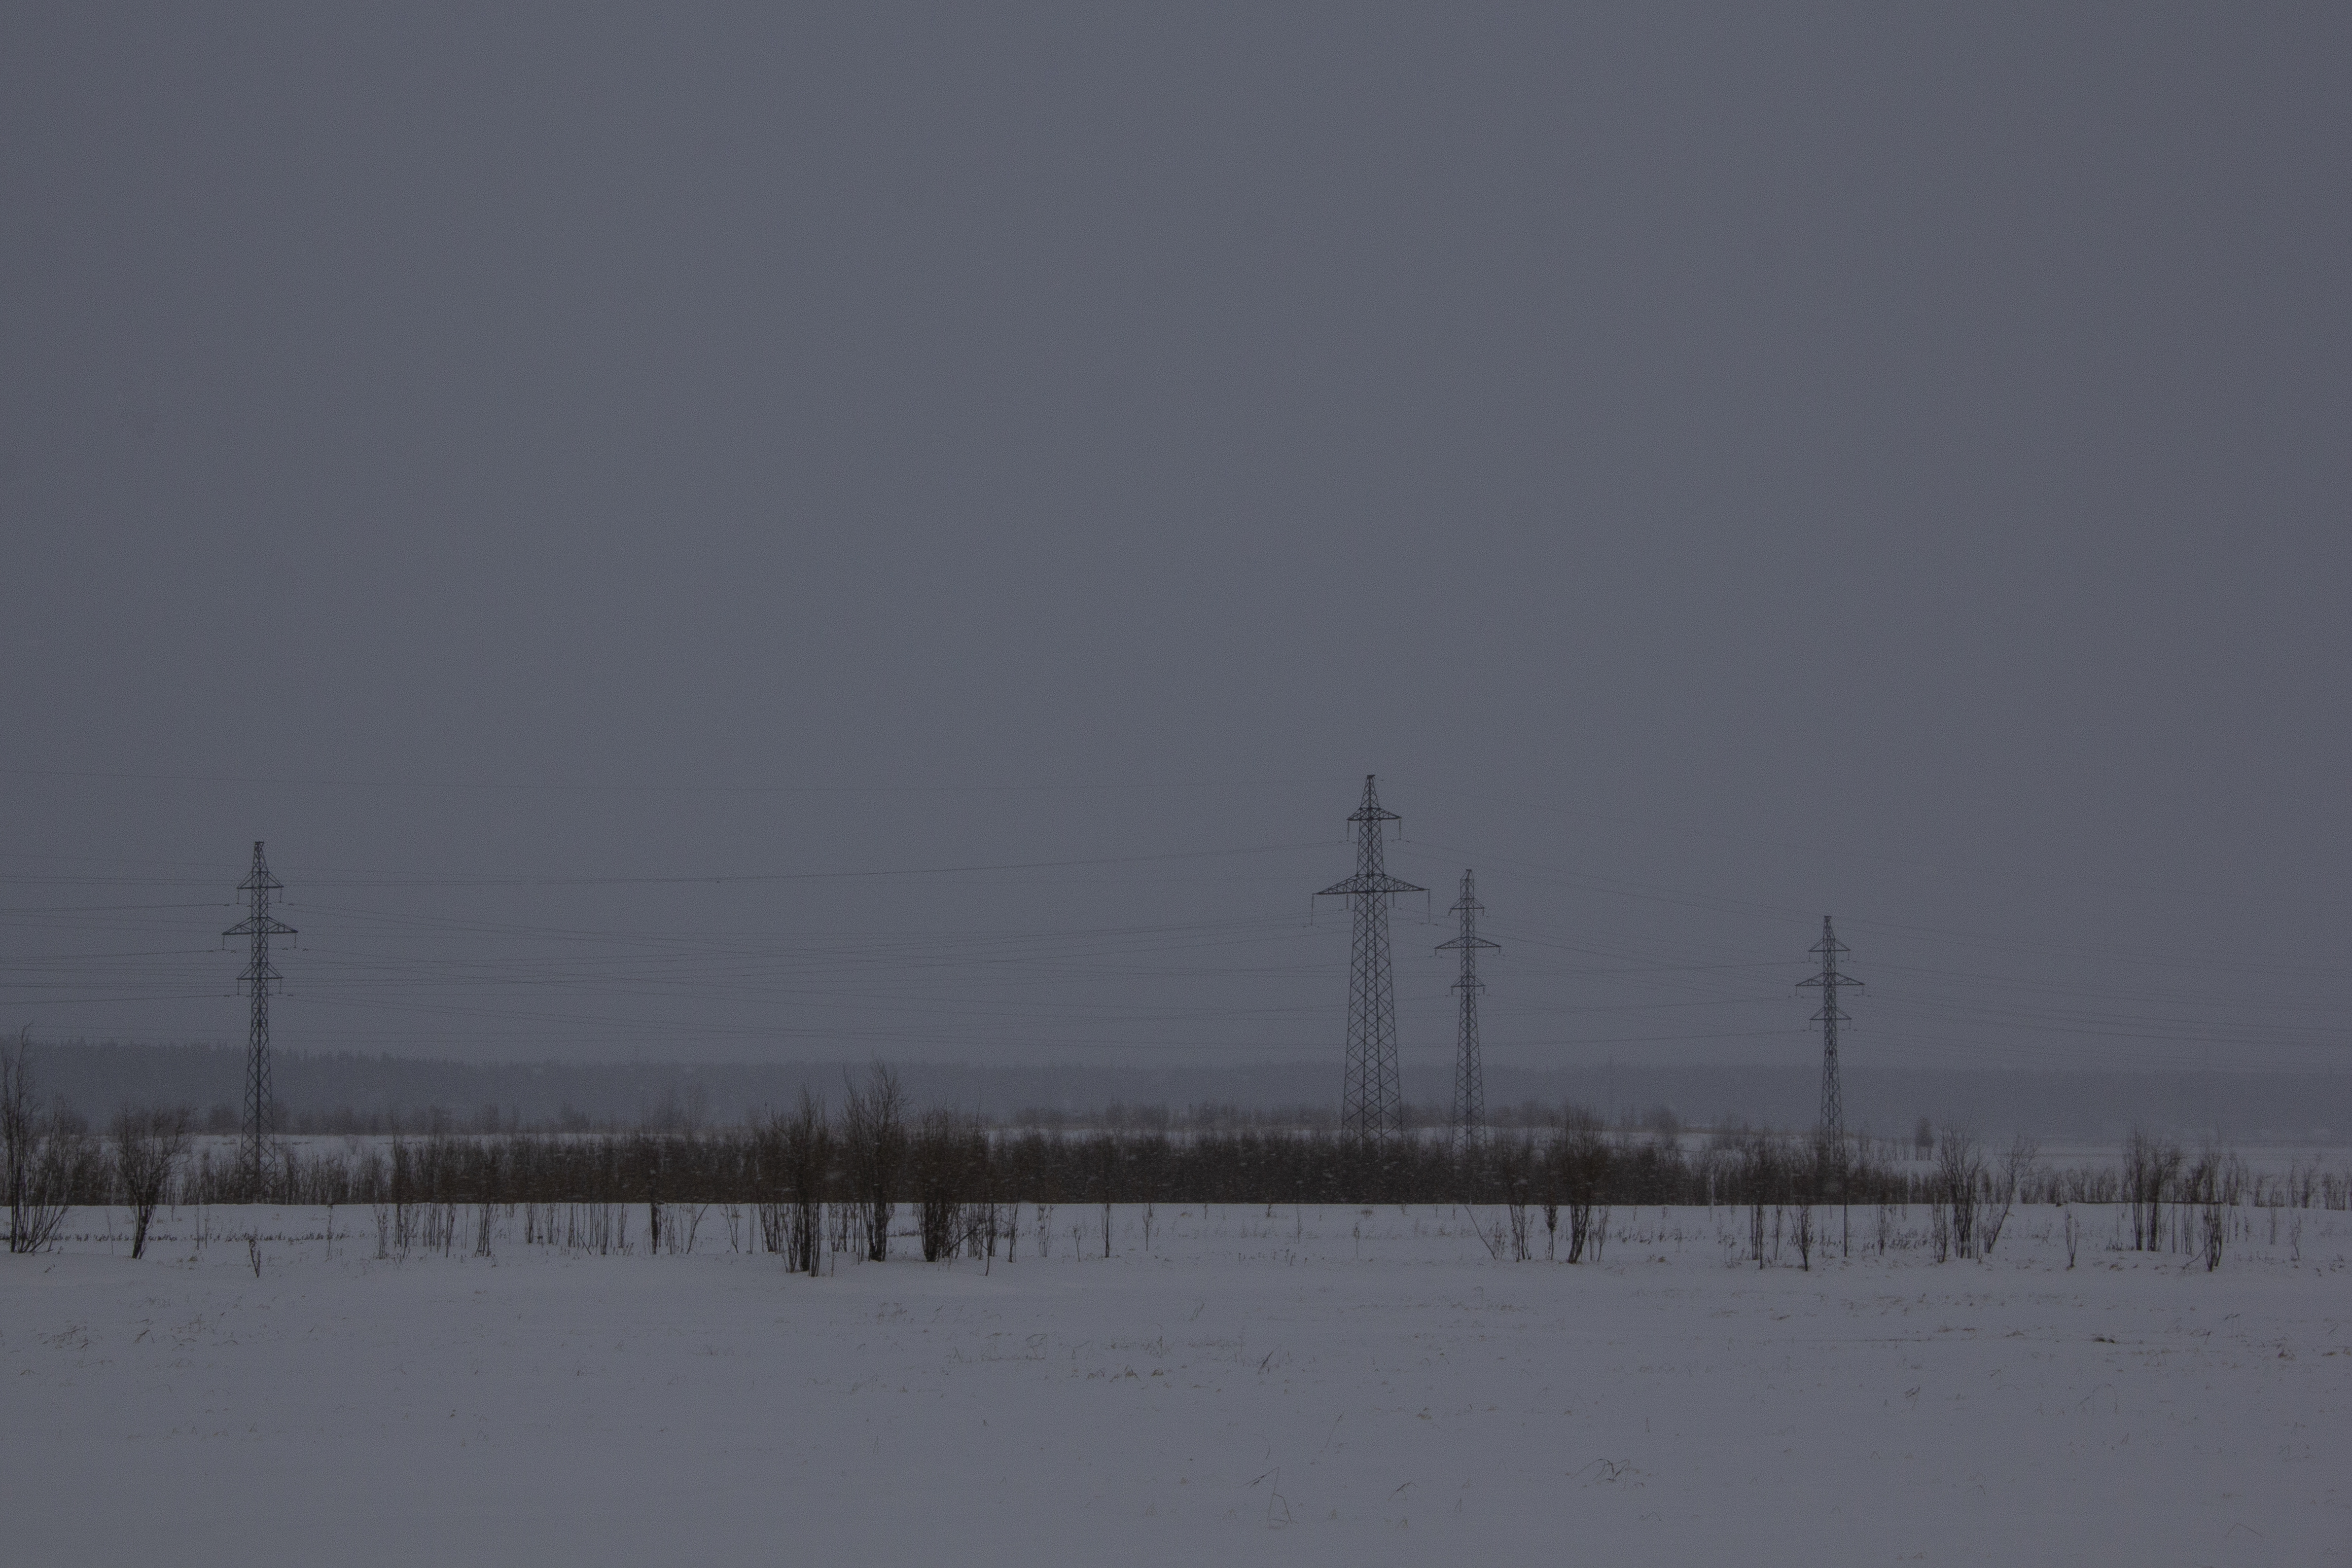
blizzard, north, pylons, electricity, power lines, overhead power line, transmission tower, natural environment, winter, atmospheric phenomenon, atmosphere, freezing, tower, electrical supply, electrical network, public utility, snow, parallel, cable, wire, ice, precipitation